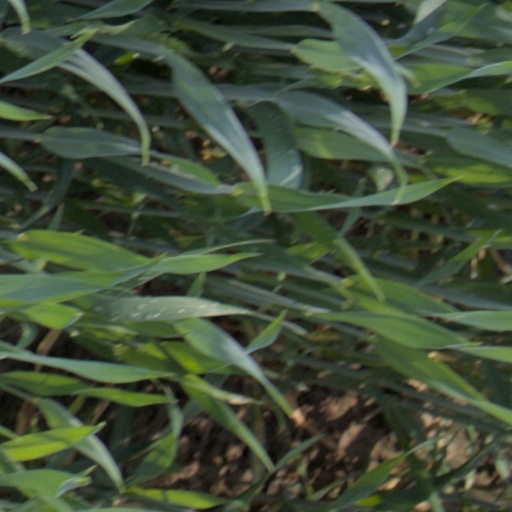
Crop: wheat